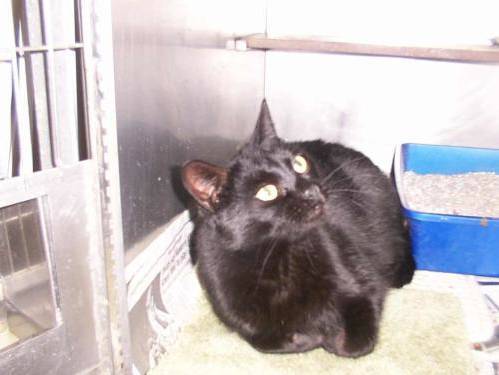
Label: cat